Henley Royal Regatta

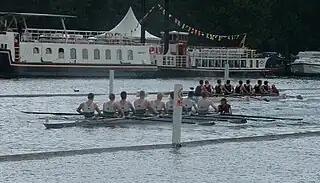
Two crews racing in the Temple Challenge Cup at Henley in 2003

Entries for the regatta close at 6 pm sixteen days before the Regatta. In order to encourage a high quality of racing, create a manageable race timetable and to ensure that most crews race only once a day, each event has a limited number of places. Qualifying races are held on the Friday before the regatta. The regatta's Committee of Management decides at its absolute discretion which crews are obliged to qualify; the Committee will examine the form and calibre of the entrants and may choose to pre-qualify some of them.